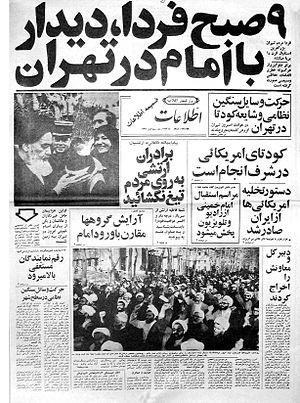
Décade de Fajr ou Dahe-ye Fajr, c'est-à-dire Décade de l’Aube, est une célébration de dix jours du retour de Rouhollah Khomeini en Iran en 1979. Les célébrations annuelles durent du 1ᵉʳ au 11 février. Cette période de dix jours depuis l'arrivée de l'Imam Khomeyni en Iran jusqu'au jour de la victoire de la Révolution islamique a été ainsi baptisée « la décade de l'aube » commémorée chaque année partout en Iran. La décennie de fajr est l'un des événements politiques les plus importants en Iran.